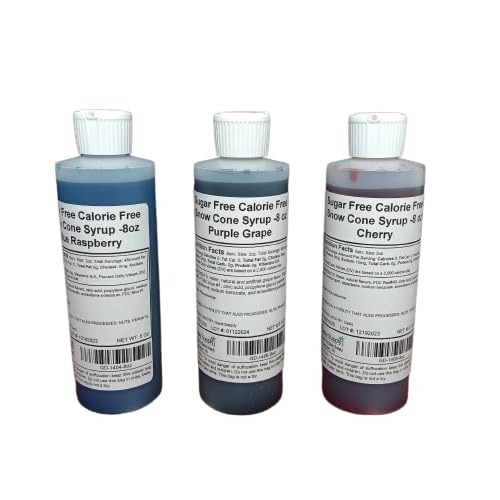
Item Name: Oasis Supply Sugar-Free, Zero Calorie Snow Cone Syrup With Easy Pour Spout - 16 Ounce 3 pack (Cherry, Grape, Blue Raspberry)
Bullet Point 1: Great for snow cones, shaved ice, slushies, and more!
Bullet Point 2: Easy to pour spout for convenient pouring and storage
Bullet Point 3: Made with high-quality ingredients for a delicious and refreshing taste
Bullet Point 4: Perfect for concession stands, parties, and events
Product Description: Our No Calorie Snow Cone Syrup is a delicious and refreshing treat that is perfect for any occasion. Made with high-quality ingredients, our syrup is the perfect addition to your snow cone supplies. Whether you are hosting a backyard party, a summer barbecue, or a carnival, our syrup is sure to be a hit with your guests. Our syrup is available in a variety of flavors, including Blue Raspberry, Grape, Cherry, and more. Each flavor is carefully crafted to provide a sweet and refreshing taste that is sure to satisfy your sweet tooth, without the guilt. Our syrup is also easy to use with our no spill spout, that opens and closes, and stores well. Simply pour it onto your snow cone and enjoy the delicious flavors that our syrup has to offer. So why wait? Add our Snow Cone Syrup to your snow cone supplies today and enjoy the sweet and refreshing taste that our syrup has to offer.
Value: 3.0
Unit: Count

Price: 25.95